Answer in natural language. Consider the 3D positions of the objects in the scene and not just the 2D positions in the image. Is the centerpoint of  black tv at a higher height than Doorway? Choose between the following options: no or yes
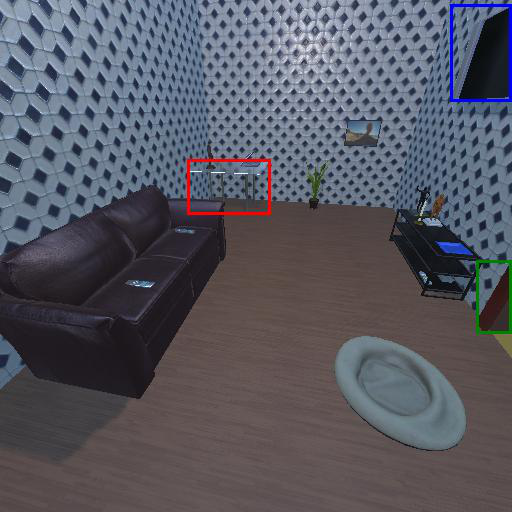
<answer>yes</answer>